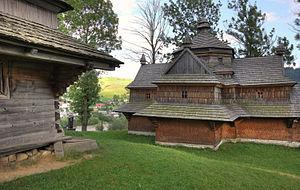
Les Tserkvas en bois de la région des Carpates en Pologne et en Ukraine désignent un ensemble de 16 églises en bois greco-catholiques ou orthodoxes situées dans le nord des Carpates, correspondant au sud de la Pologne et à l'ouest de l'Ukraine, et inscrites sous ce nom au patrimoine mondial de l'UNESCO en 2013. Elles ont été construites ou reconstruites entre le XVIᵉ et le XIXᵉ siècle. De telles églises en bois, matériau localement abondant, sont en fait typiques de la chaîne des Carpates non seulement en Pologne et Ukraine, mais aussi en Slovaquie et Roumanie, et ont également été inscrites, mais en ordre dispersé, au patrimoine mondial de l'UNESCO, en 1999 en Roumanie, en 2003 en Pologne et en 2008 en Slovaquie.